Donald Duck's 50th Birthday

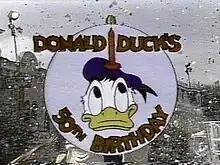
Logo used by Disney in the birthday tour and the CBS television special.

Donald Duck's 50th Birthday is a television special broadcast on November 13, 1984 on CBS. As the title suggests, it was produced to celebrate the 50th anniversary of the Donald Duck character, who first appeared in the Walt Disney short "The Wise Little Hen" in 1934.